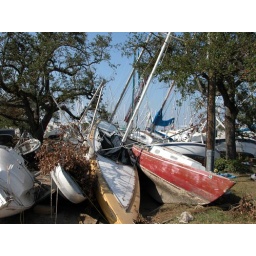
Pile of boats on road in West End Park leading to SYC.